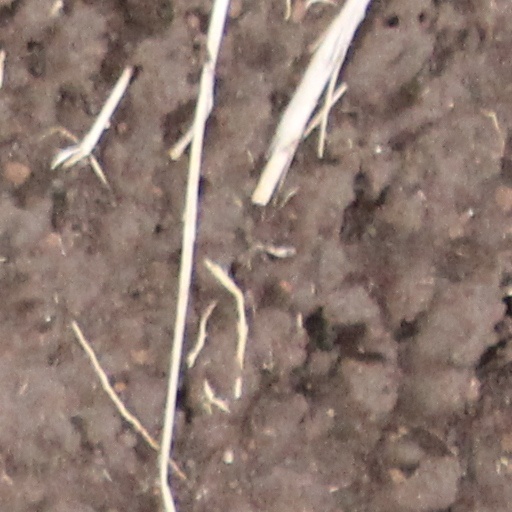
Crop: wheat